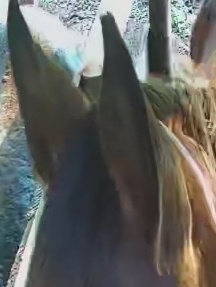
Face region: ears (position_of_ears)
Pain indicator: not_present